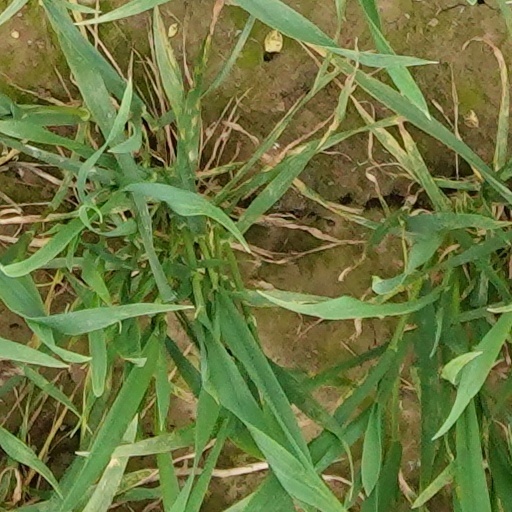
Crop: wheat